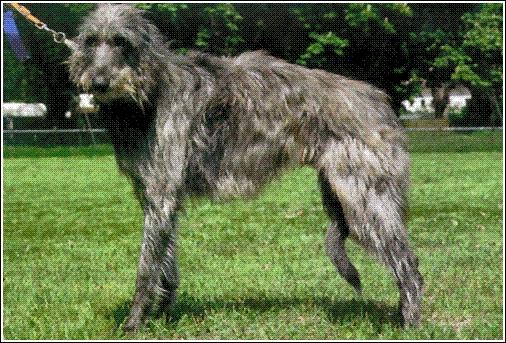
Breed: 224-n000056-Scottish_deerhound